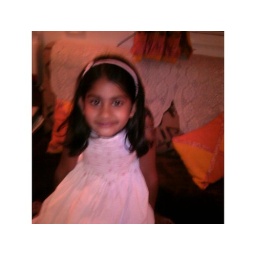
Fairy in white dress